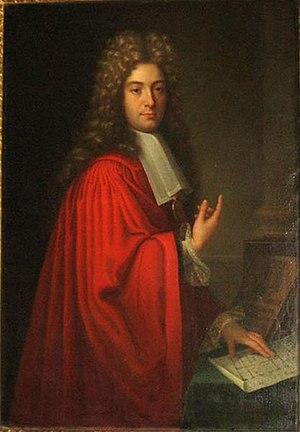
Portrait de Rallier du Baty, maire de Rennes de 1695 à 1734
Cet article liste les maires de Rennes de 1379 à nos jours.